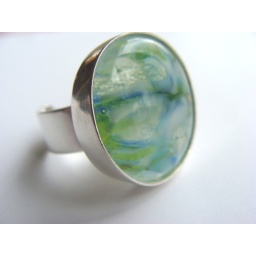
glass cab set in a silver plated deep bezel ring.